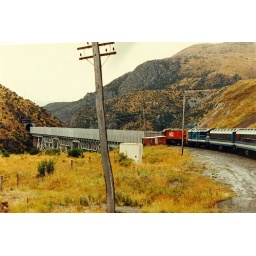
Slovens Creek Viaduct, 1994 A telephone pole frequently gets in the way